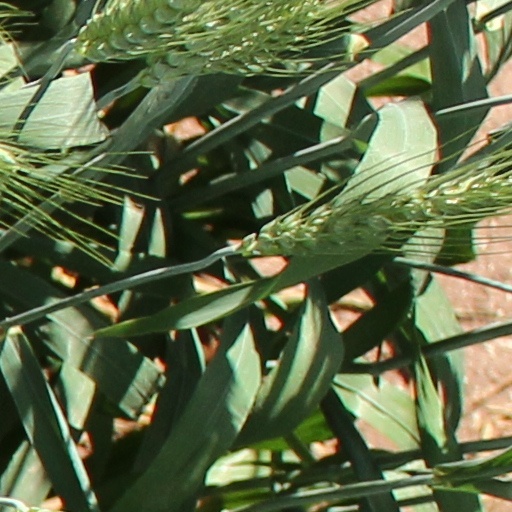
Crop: wheat